1982–83 snooker world rankings

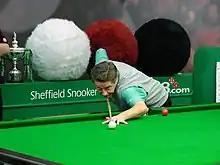
Cliff Thorburn "(pictured in 2007)" dropped from first place in the previous list to third in 1982/1983.

The World Professional Billiards and Snooker Association, the governing body for professional snooker, first published official world rankings for players on the main tour for the 1976–77 season. Before this, for each tournament the defending champion was seeded first, and the previous year's runner-up second.